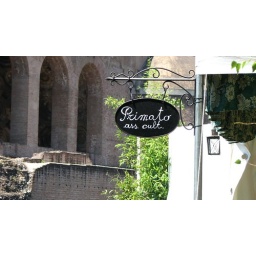
This was a small shop in a tent near the old ruins that was dedicated to silver screen divas.